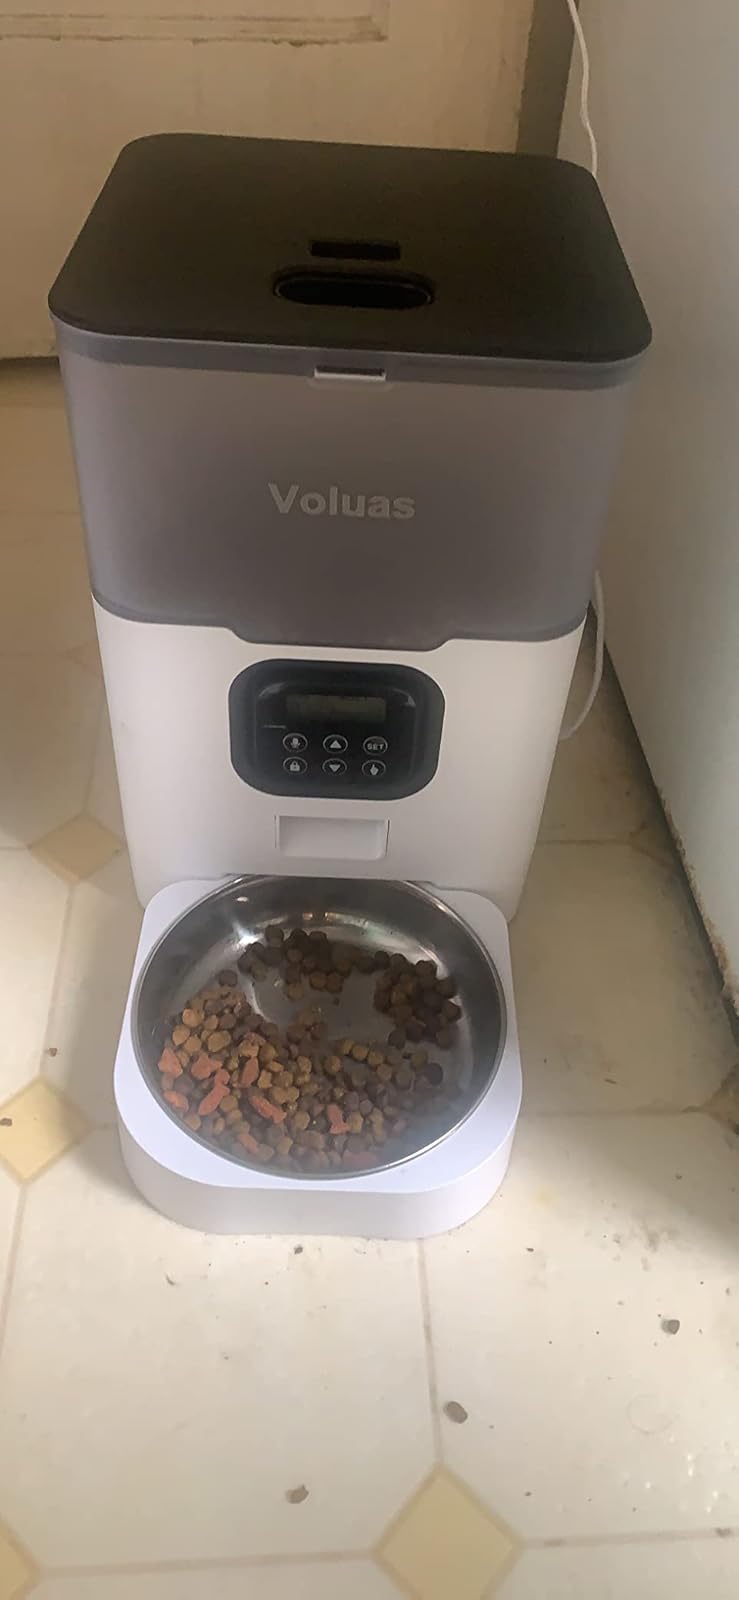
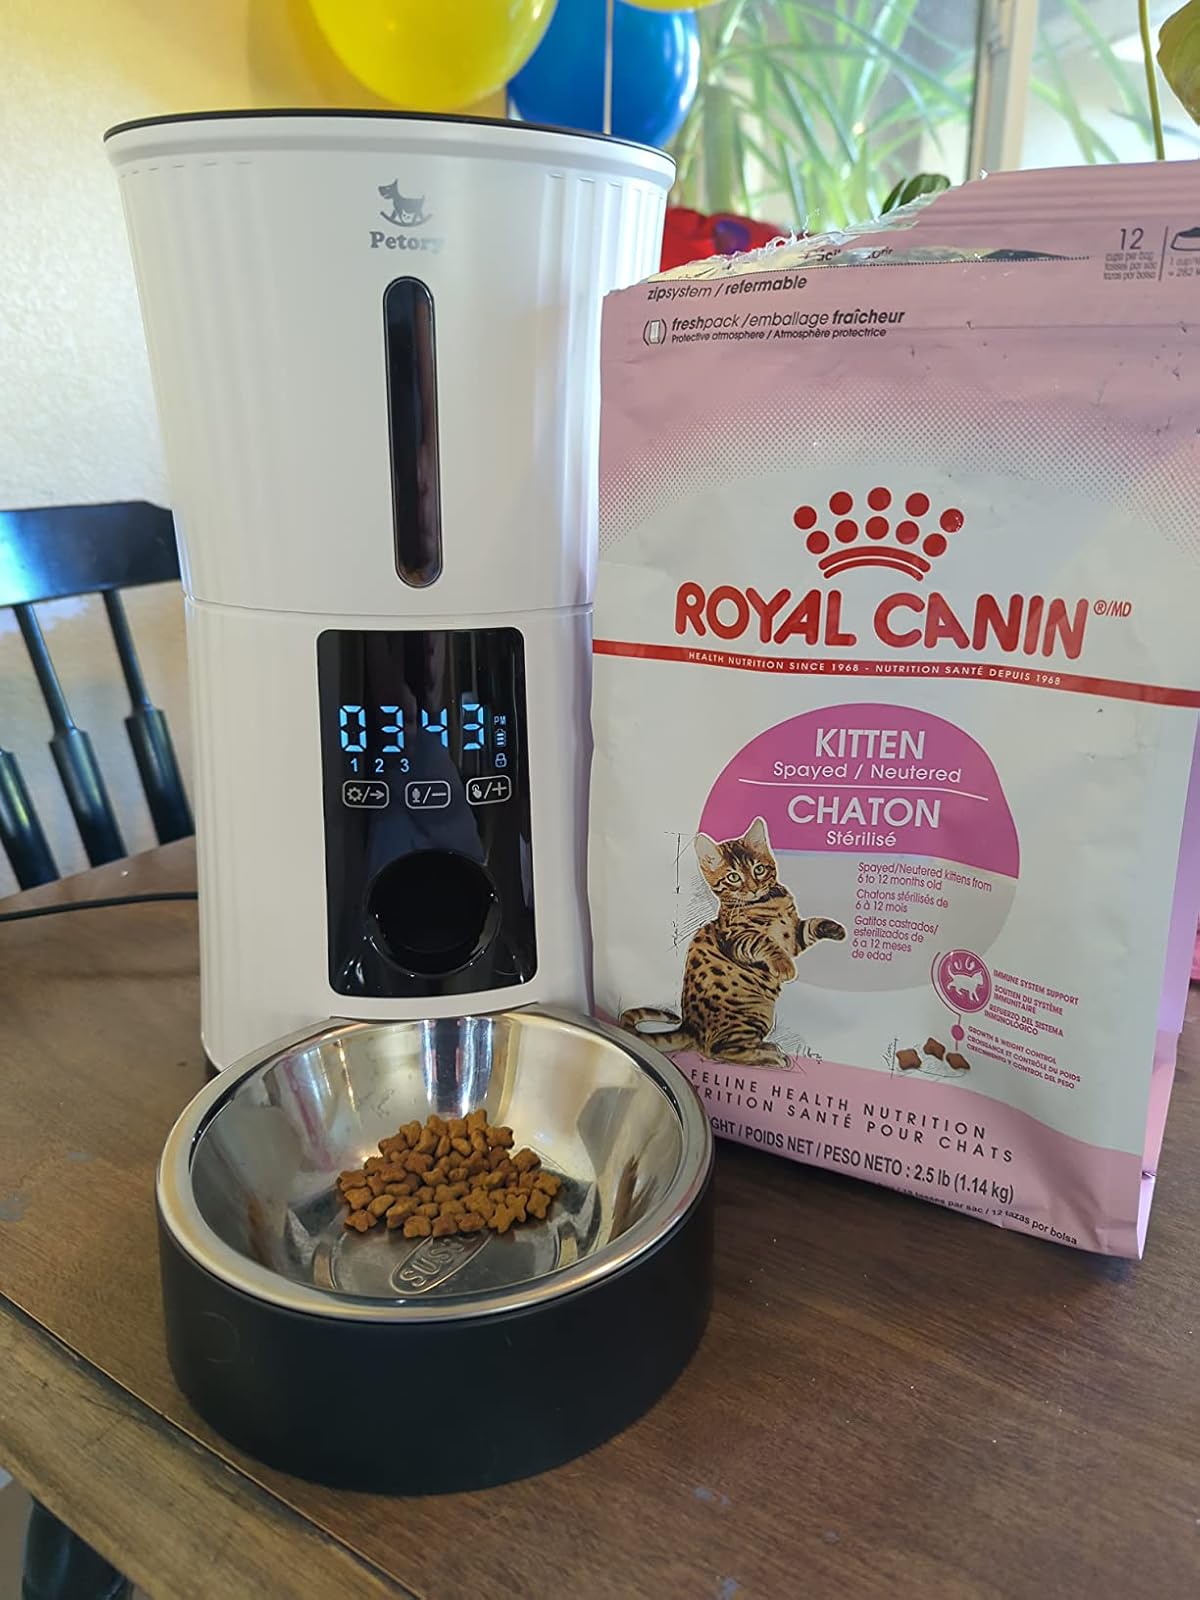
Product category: items_feeder
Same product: no